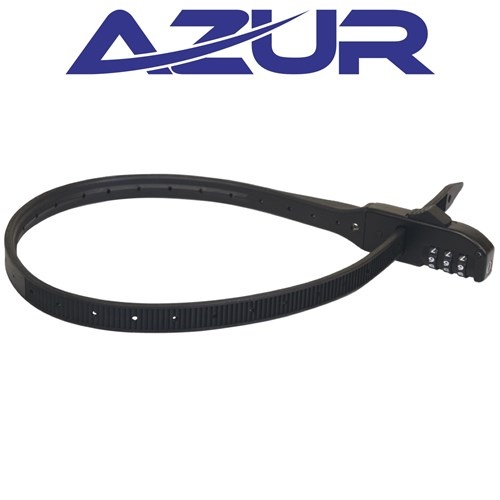
Azur Cafe Lock
Stainless steel inner core combination lock. Ultra-convenient protection and multitude of applications. Length: 570mm
Brand: AZUR
Category: Sporting Goods > Outdoor Recreation > Cycling > Bicycle Accessories > Bicycle Locks